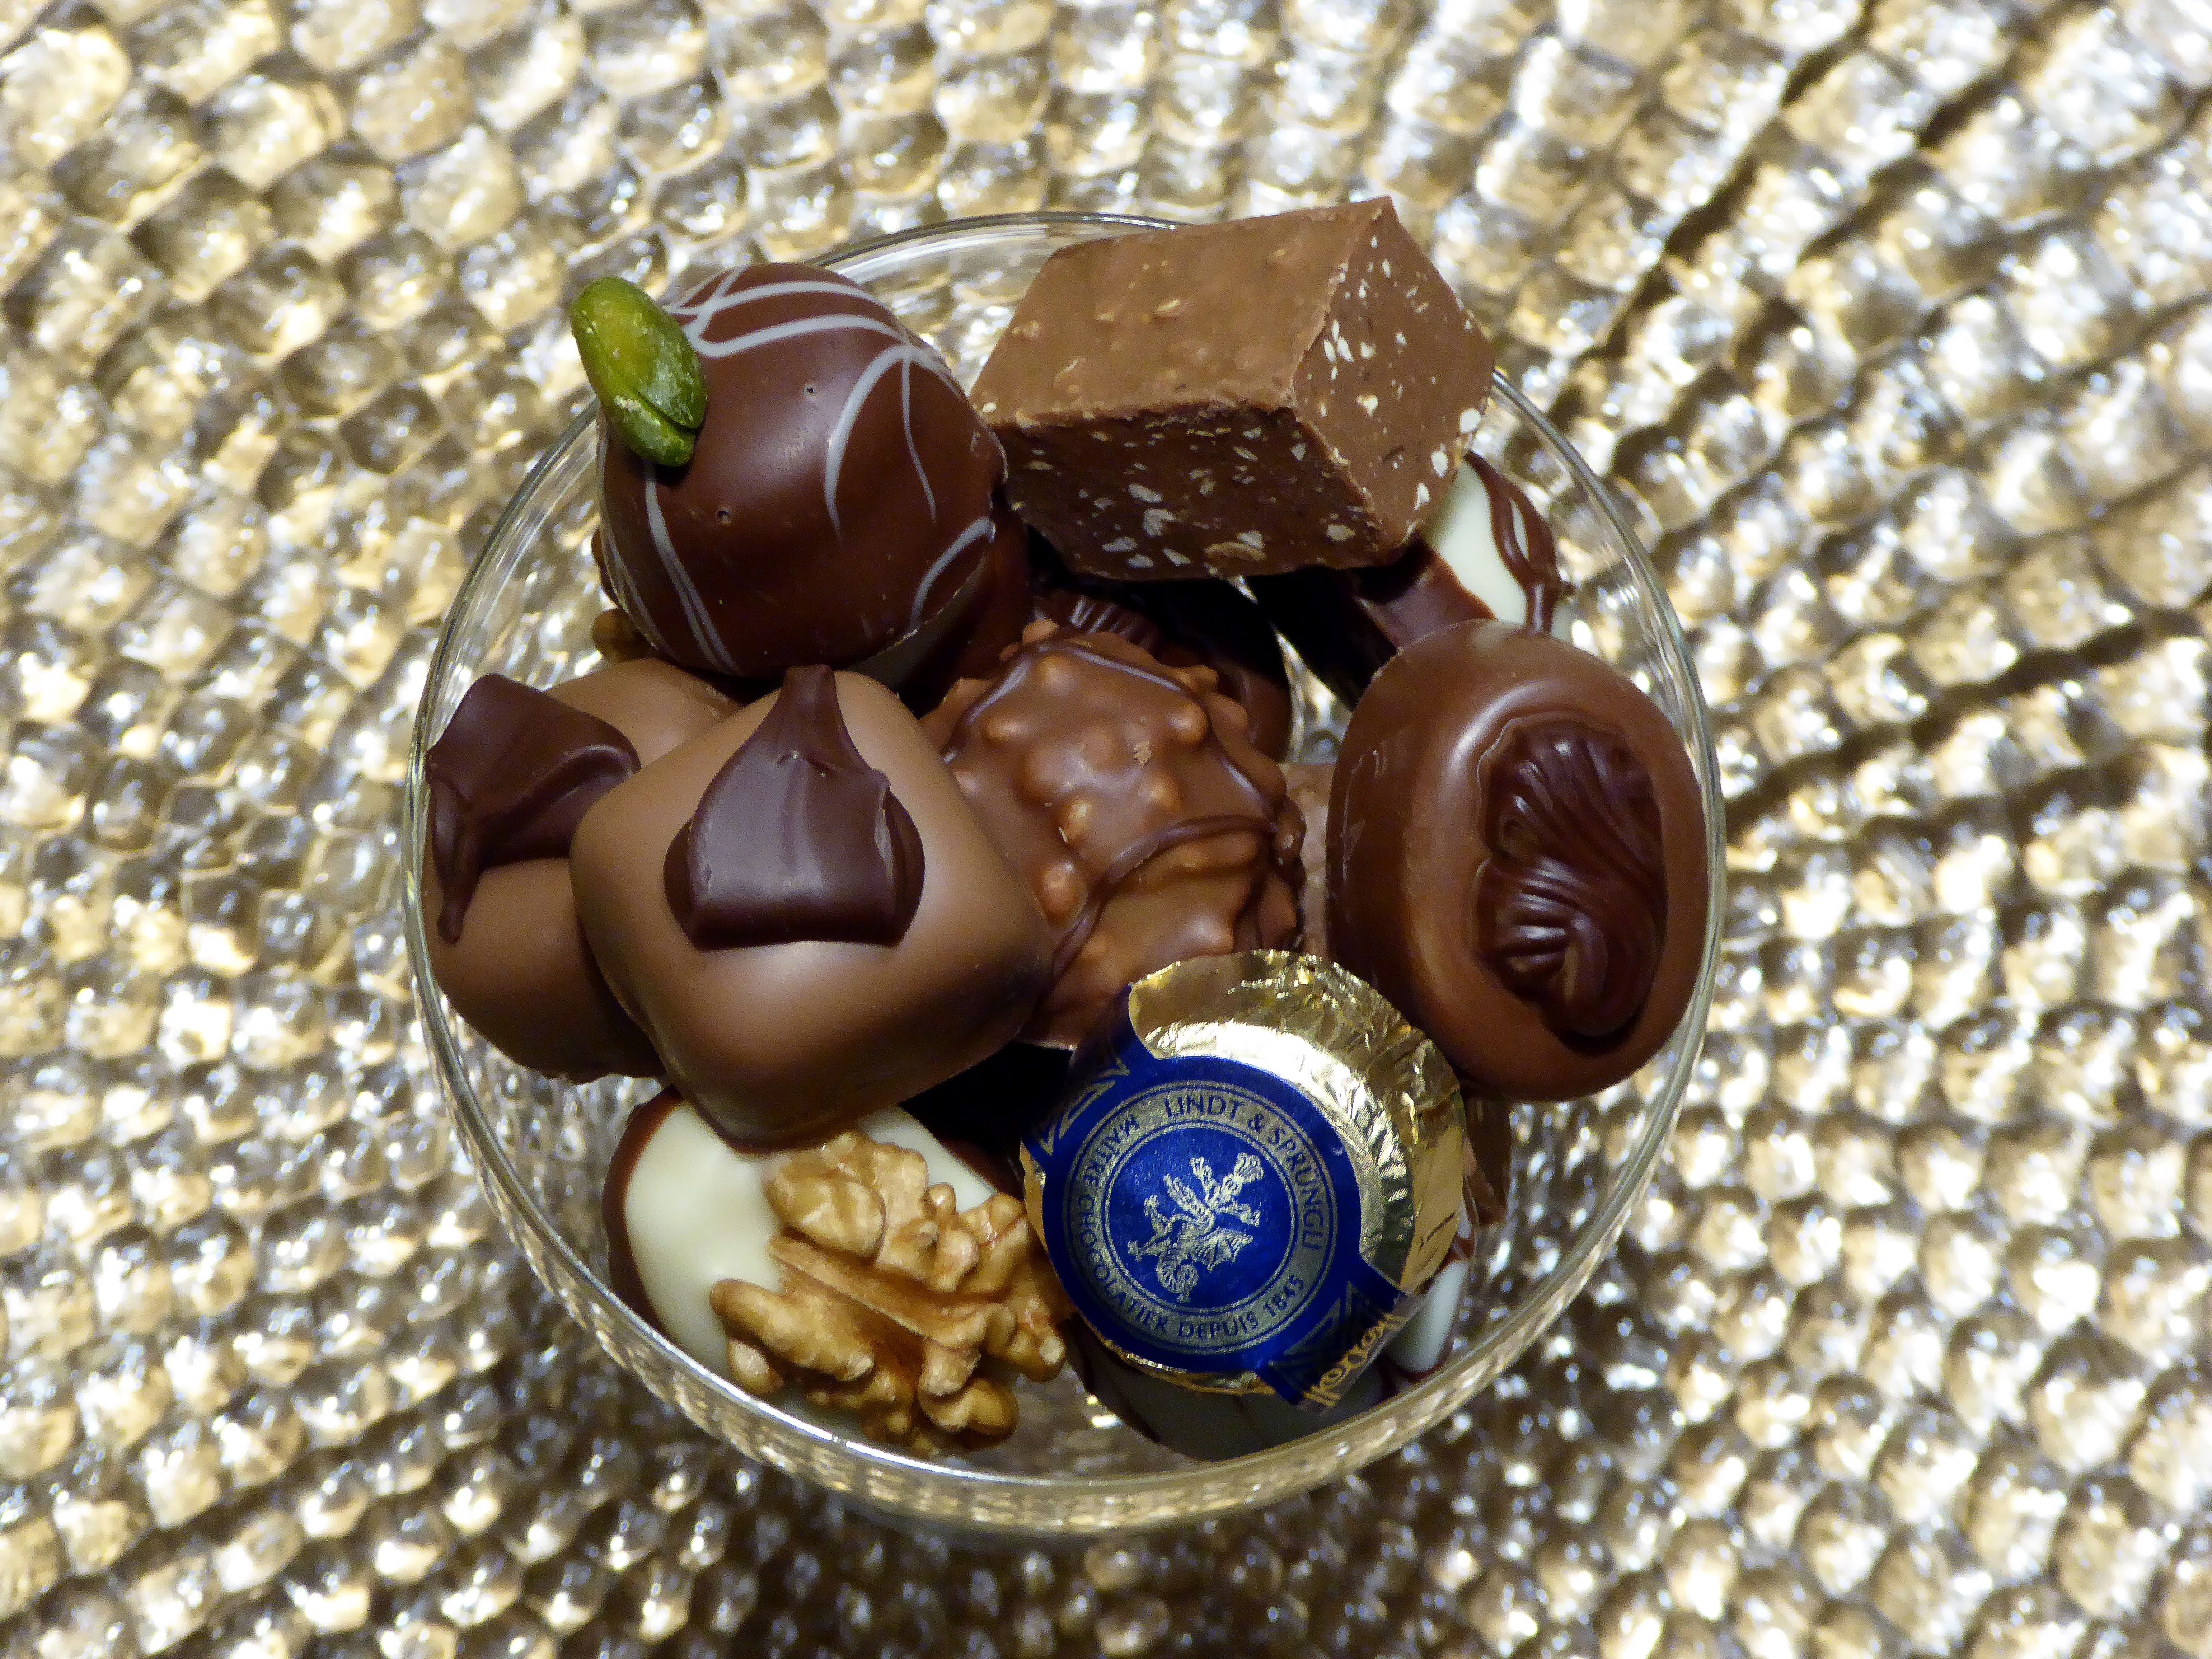
sweet, food, produce, chocolate, dessert, eat, brand, candy, sweetness, nibble, chocolates, praline, delicate chocolate, bonbon, edible mushroom, fine chocolates, chocolate truffle